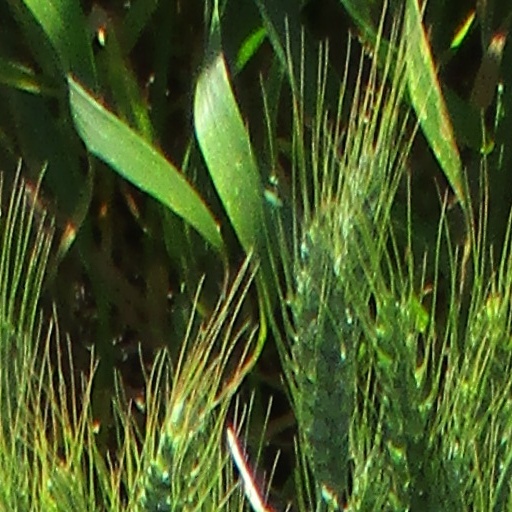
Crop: wheat